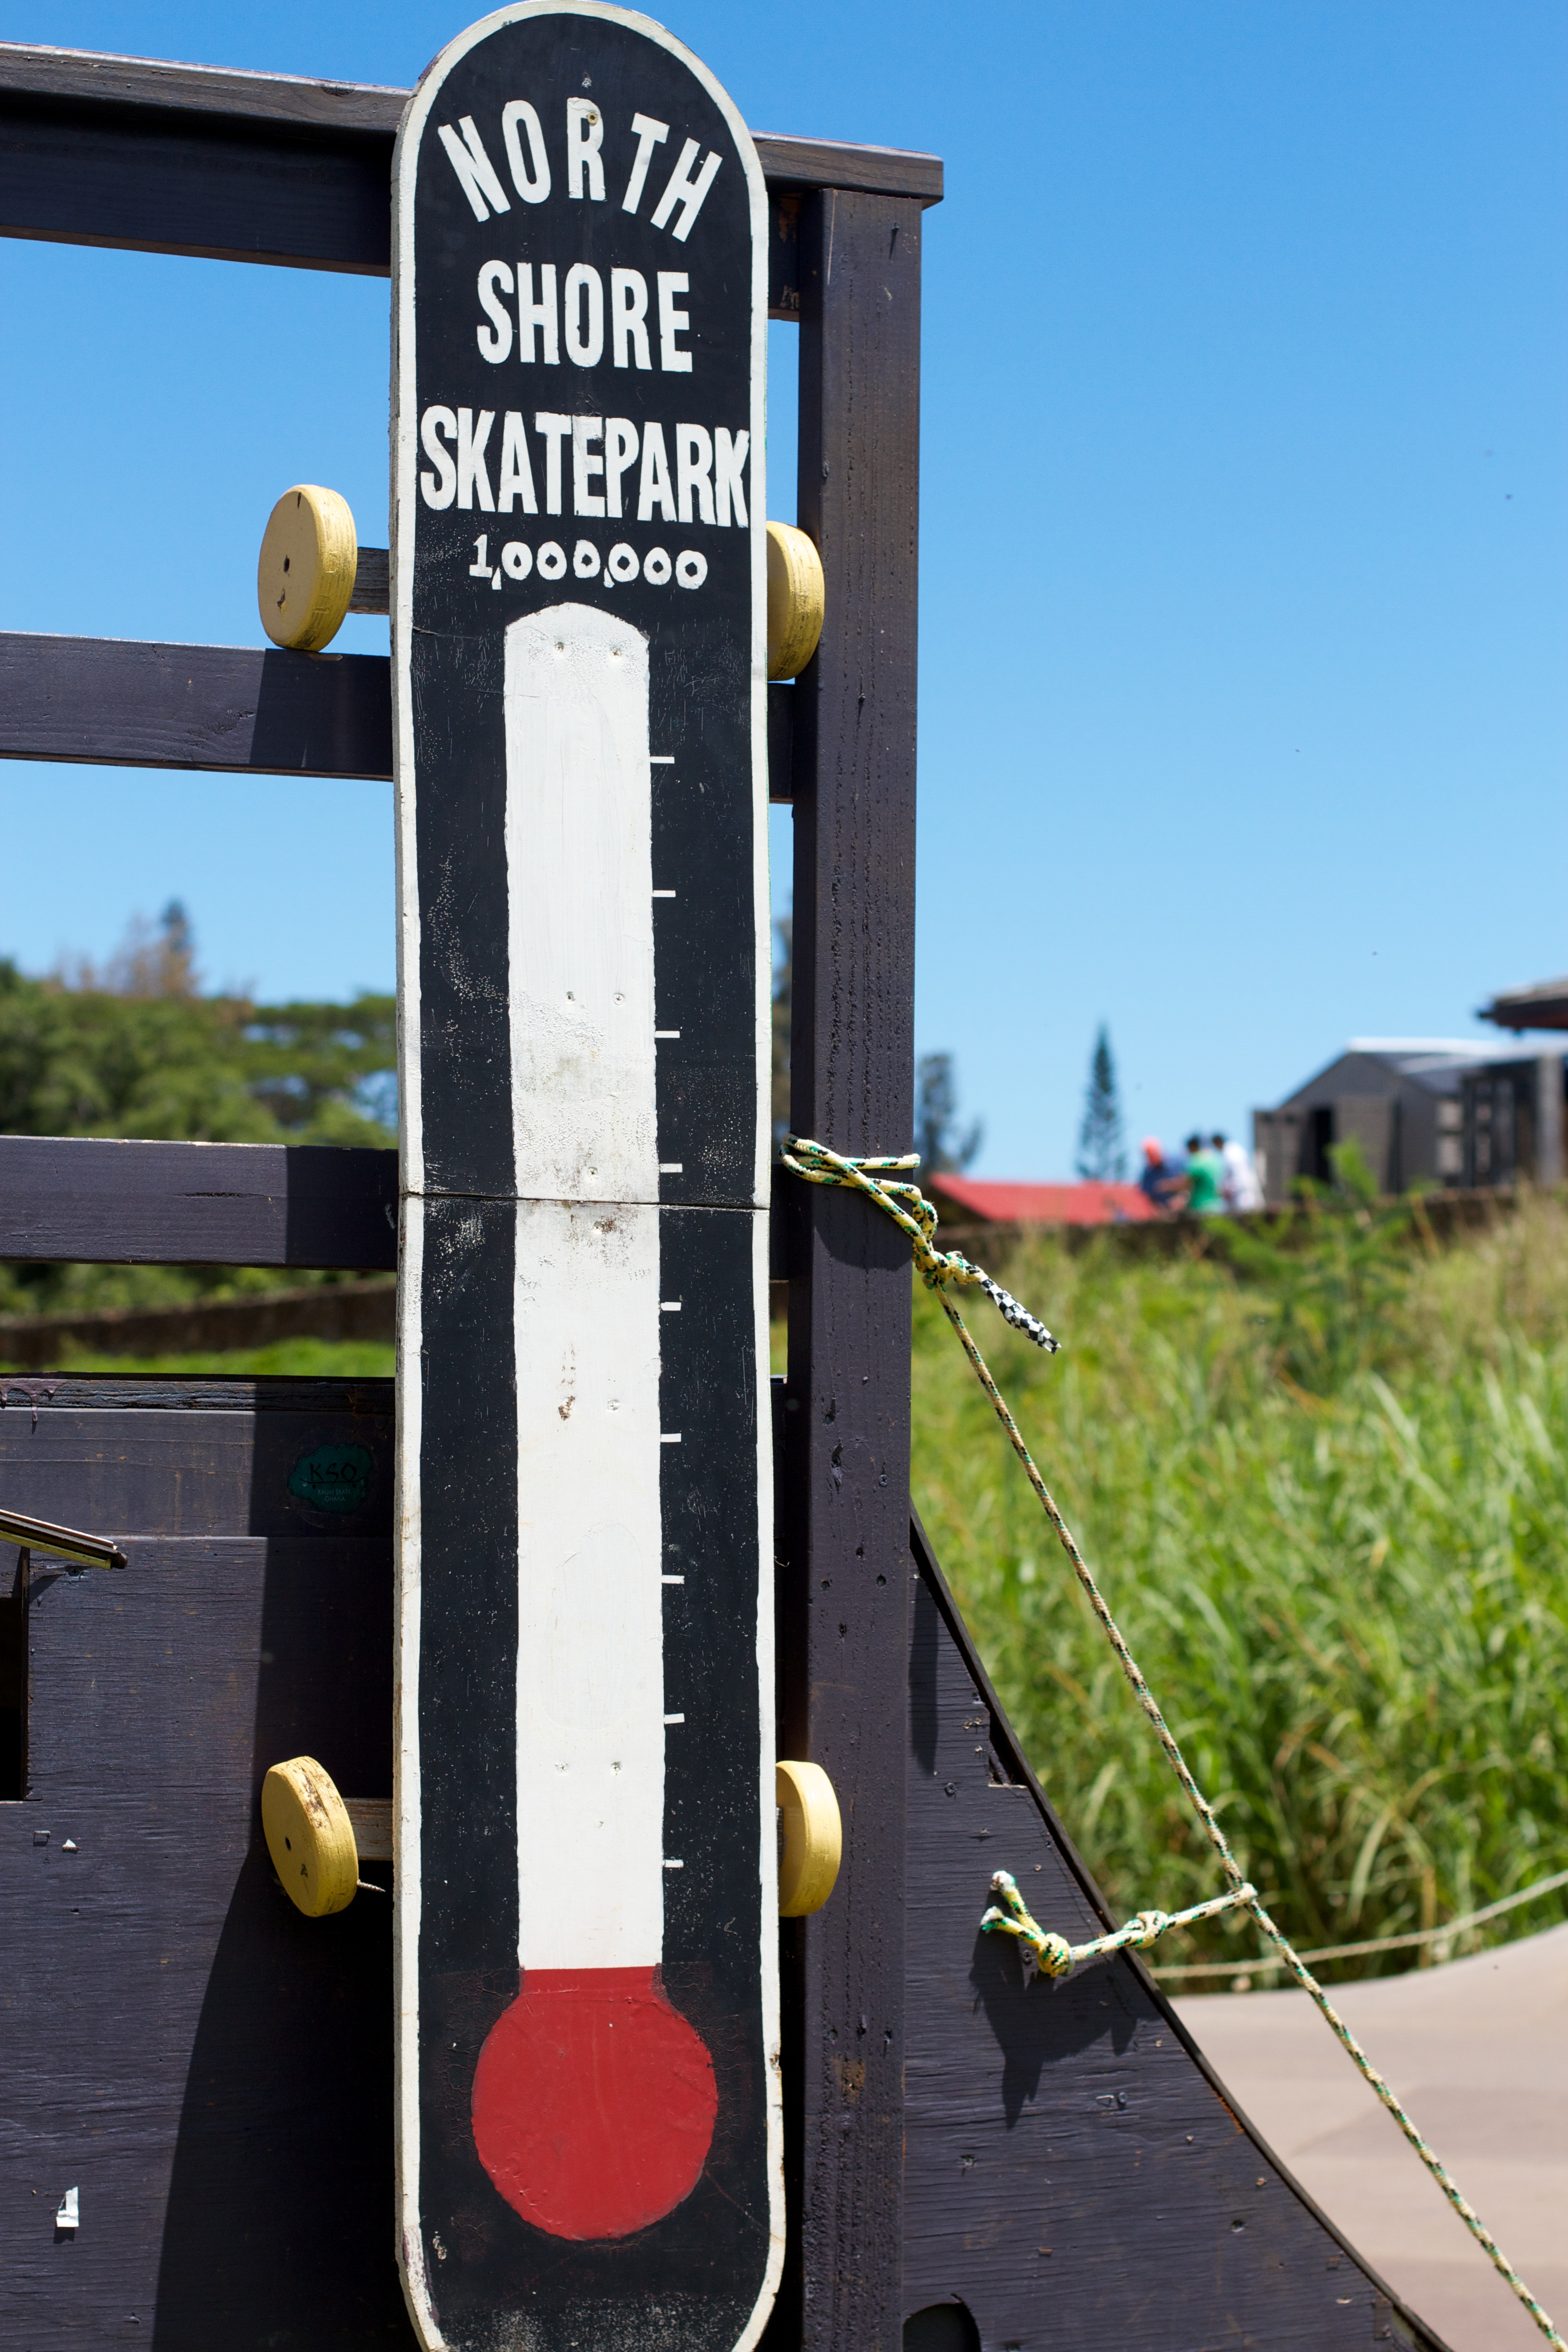
advertising, sign, vehicle, banner, lighting